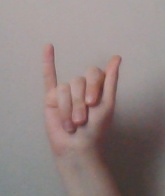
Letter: meem